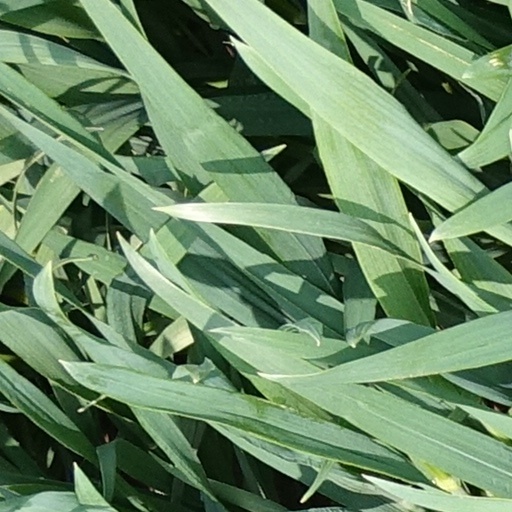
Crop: wheat